José Feliciano

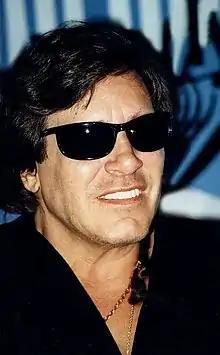
Feliciano in 1998

José Montserrate Feliciano García (born September 10, 1945) is a Puerto Rican musician. He recorded many international hits, including his rendition of the Doors' "Light My Fire" and his self-penned Christmas song "". Music genres he explores consist of fusion of many styles, such as Latin, blues, jazz, soul and rock music, created primarily with the help of his signature acoustic guitar sound.